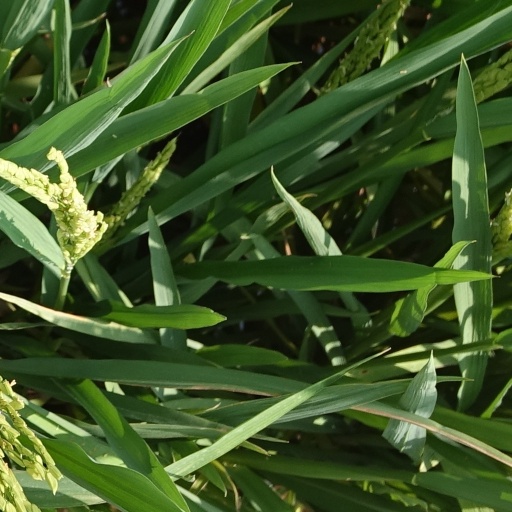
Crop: rice